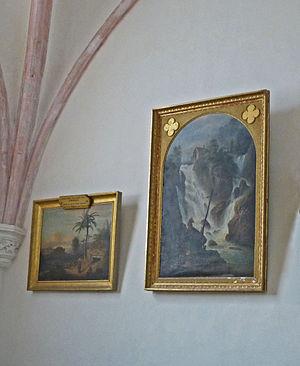
Deux tableaux de François Alexandre Pernot dans la chapelle du Bon Pasteur à l'église Notre-Dame de Wassy (Haute-Marne)
François Alexandre Pernot, né à Wassy le 10 février 1793 et mort dans la même ville le 3 novembre 1865, est un peintre et dessinateur français.